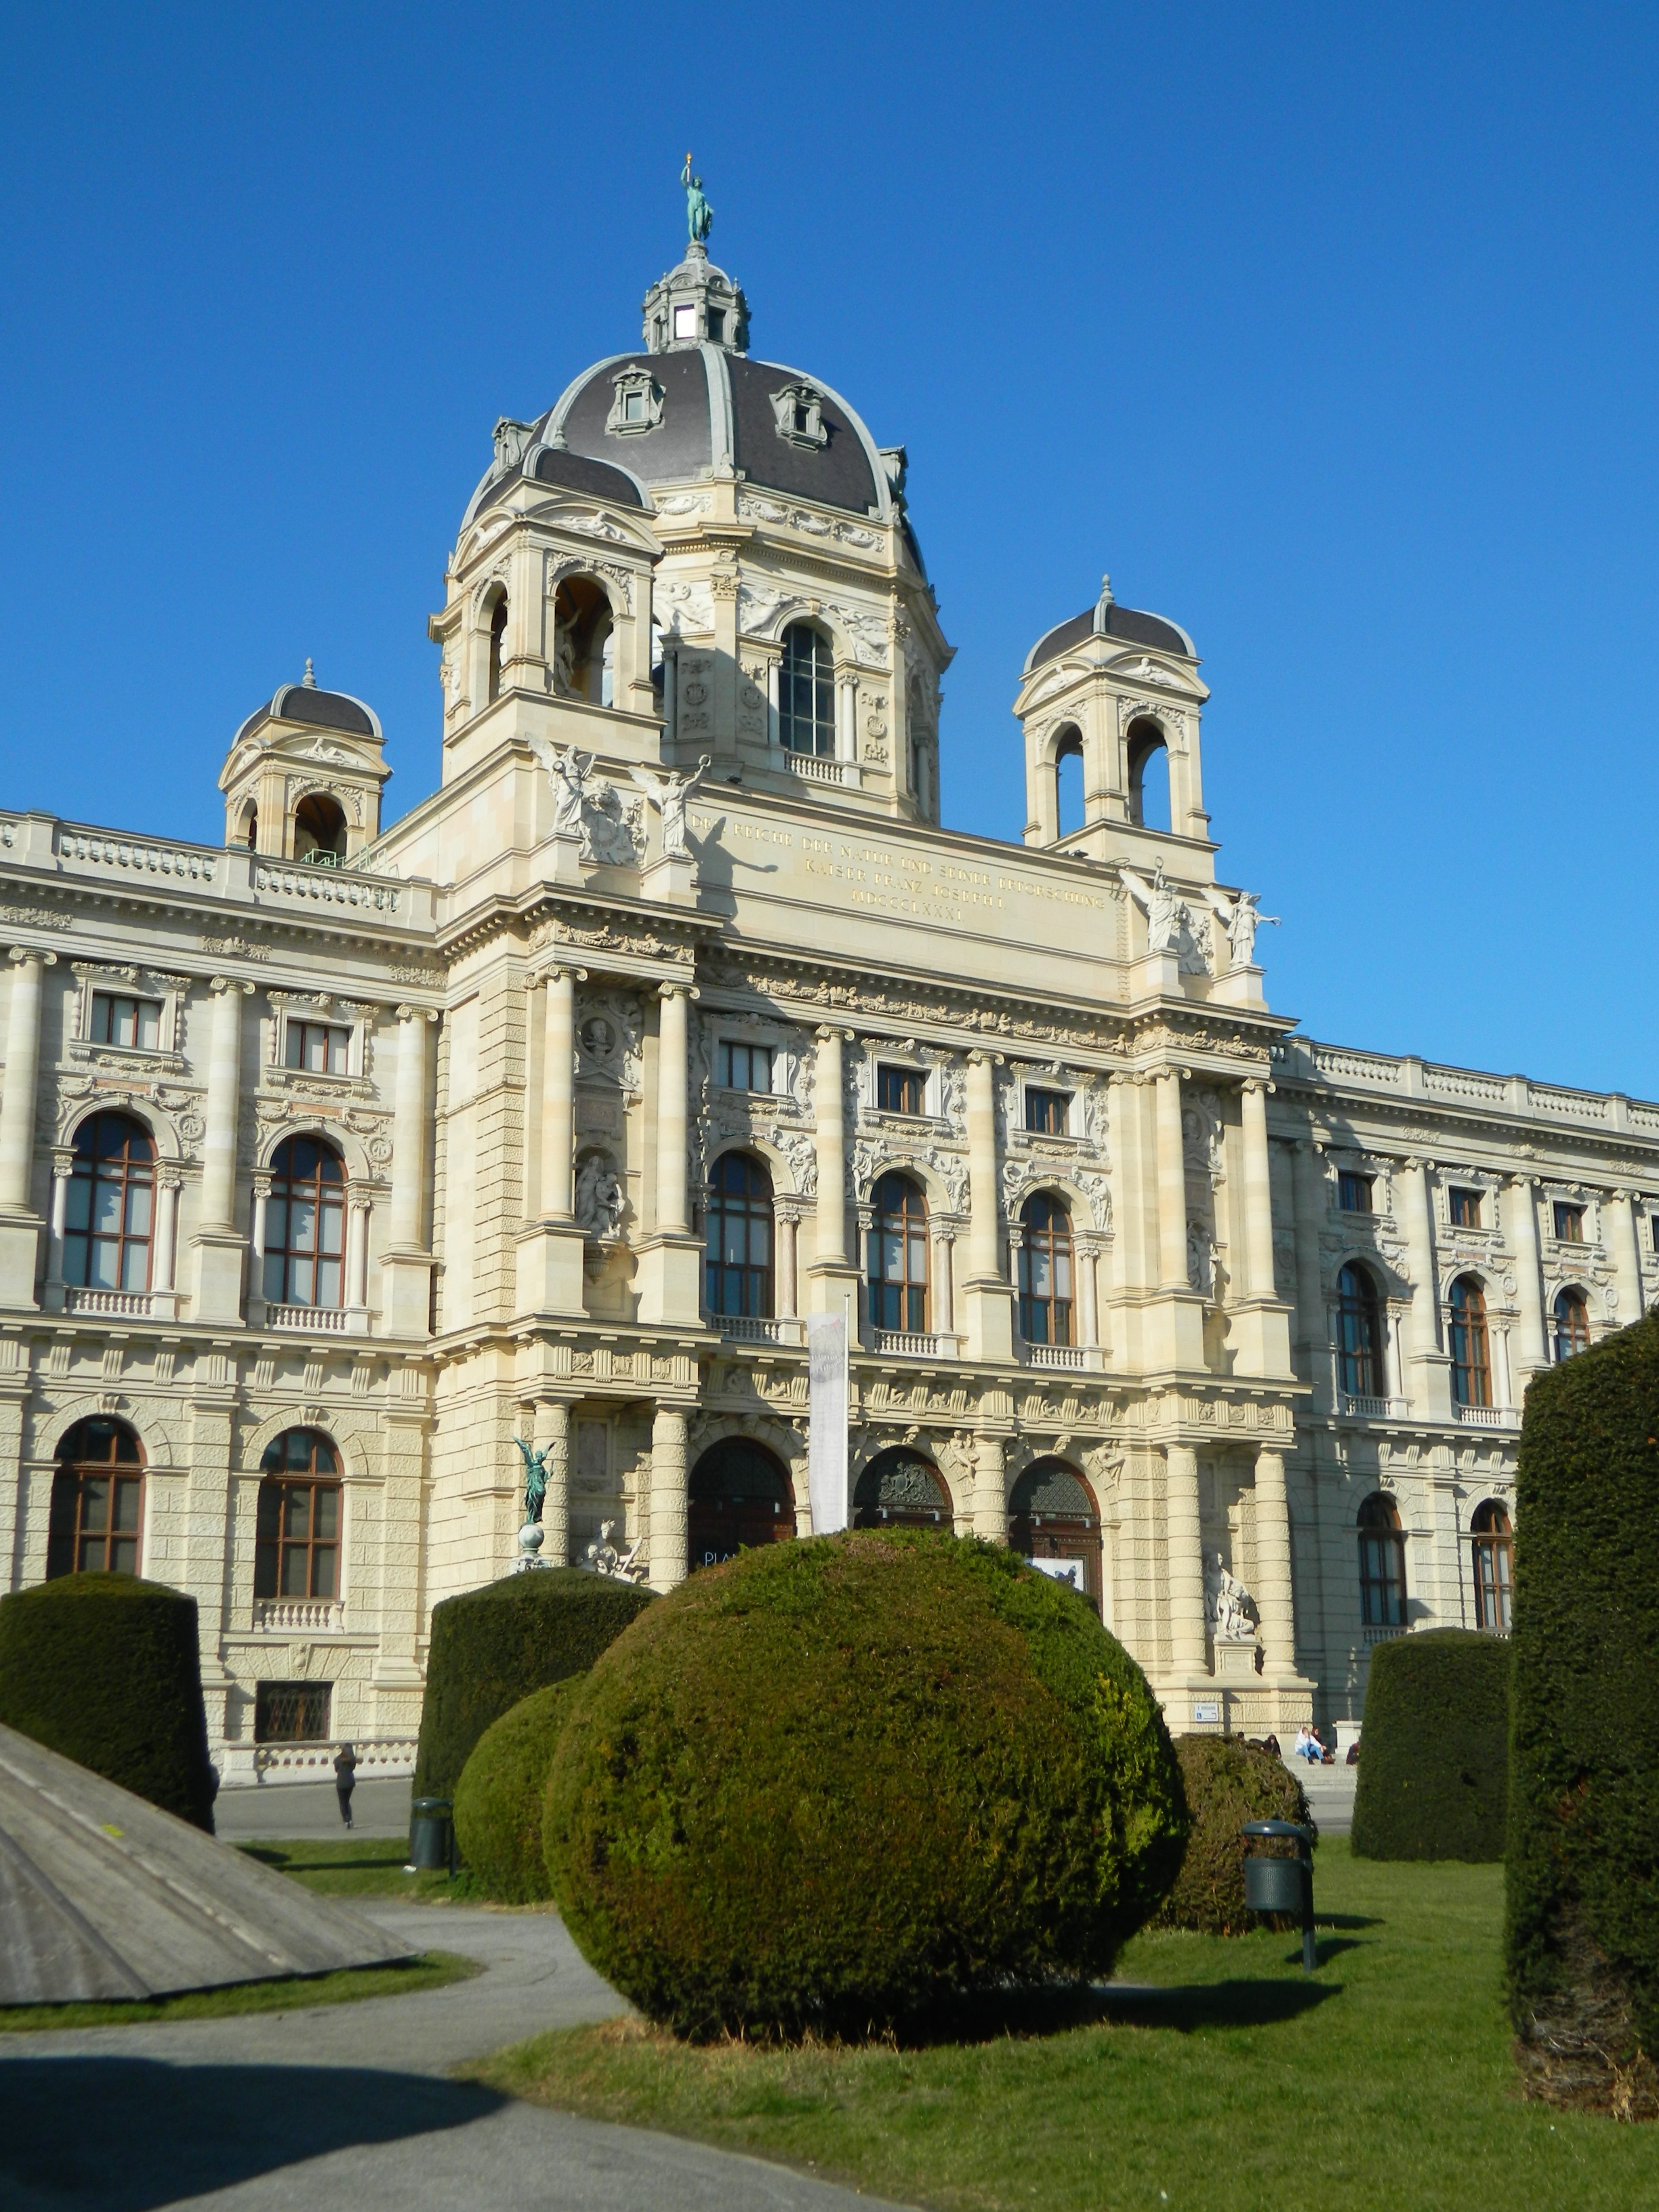
architecture, building, chateau, palace, museum, park, landmark, facade, church, cathedral, place of worship, vienna, monastery, synagogue, front, abbey, basilica, estate, entry, stately home, natural history, historic site, byzantine architecture